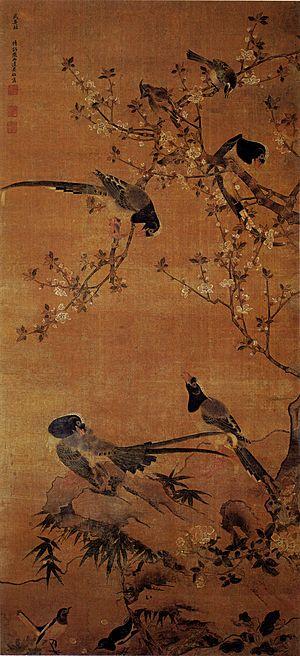
Bian Wenjin, ou Pien Wên-Chin ou Pien Wentsin, surnom: Jingzhao originaire de Shaxian, province de Fujian, né vers 1356, mort vers 1428. Actif au XIVᵉ siècle et XVᵉ siècle. Chinois. Peintre de fleurs et d'oiseaux.